Rituparna Sengupta

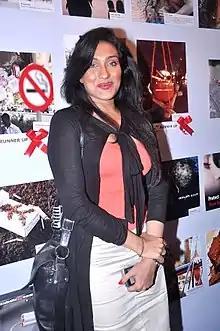
Sengupta at No Tobacco campaign organised by CPAA

Sengupta made her screen debut opposite Arindam Ganguly in the Bengali fantasy TV series "Rong Berong" (1989) broadcast on DD Bangla. Kushal Chakraborty's sister Anindita Paul was her classmate. After her Secondary Examination, she was insisted by Anindita to appear for a screen test for a role in the series. She was finally chosen as the female lead in the second episode "Shwet Kapot" alongside Arindam Ganguly and Gita Dey. The TV series was produced by Ratna Ghosal. The episode was an adaptation of the Danish fairy tale The White Dove. She had to play an imprisoned princess shapeshifting into a white dove who falls in love with an imprisoned prince played by Ganguly. Initially her father made objection against her pursuing the role but then gave his consent since the role demanded two-day shoot.